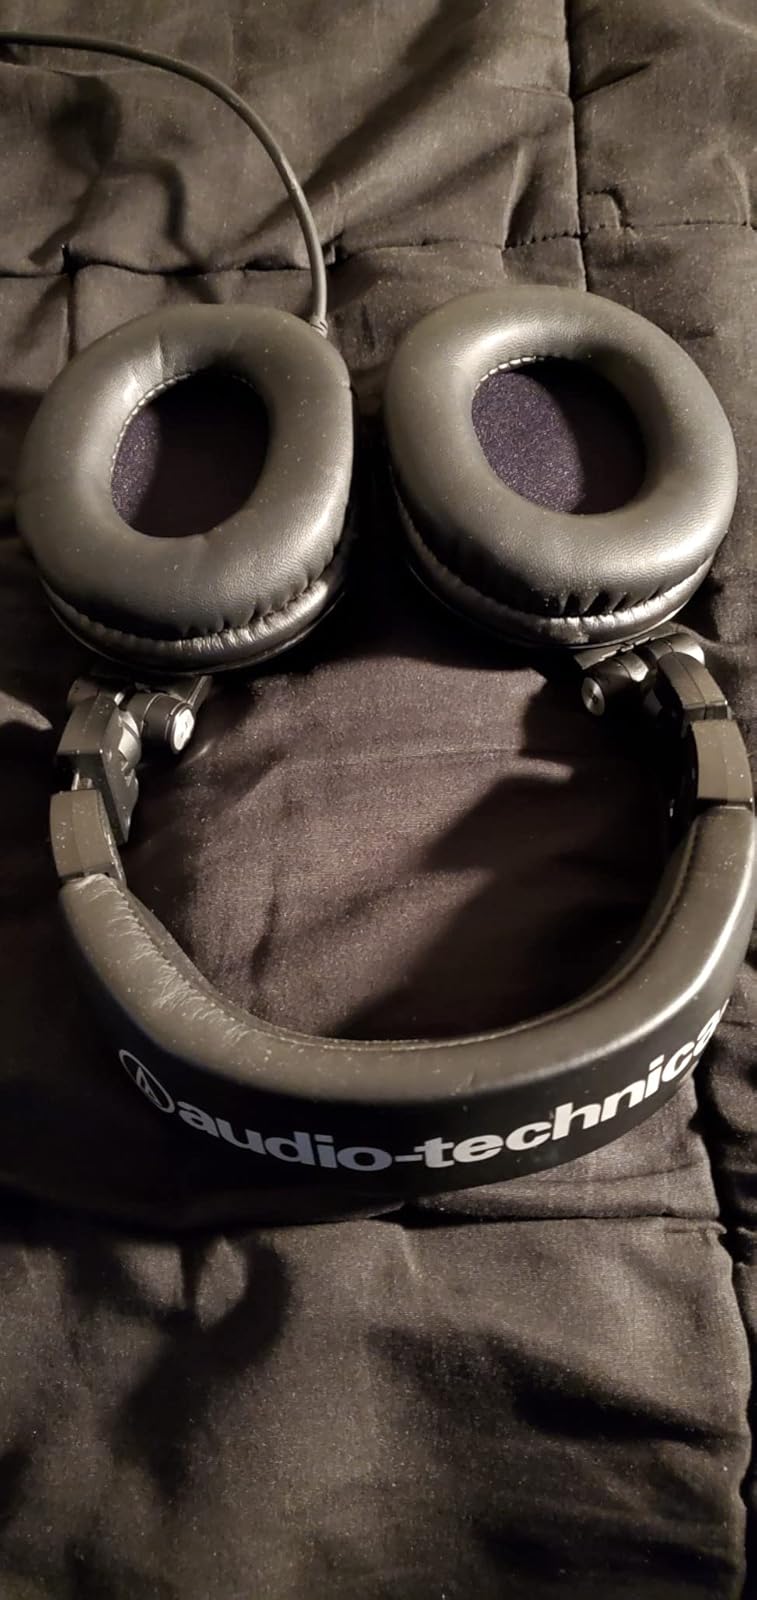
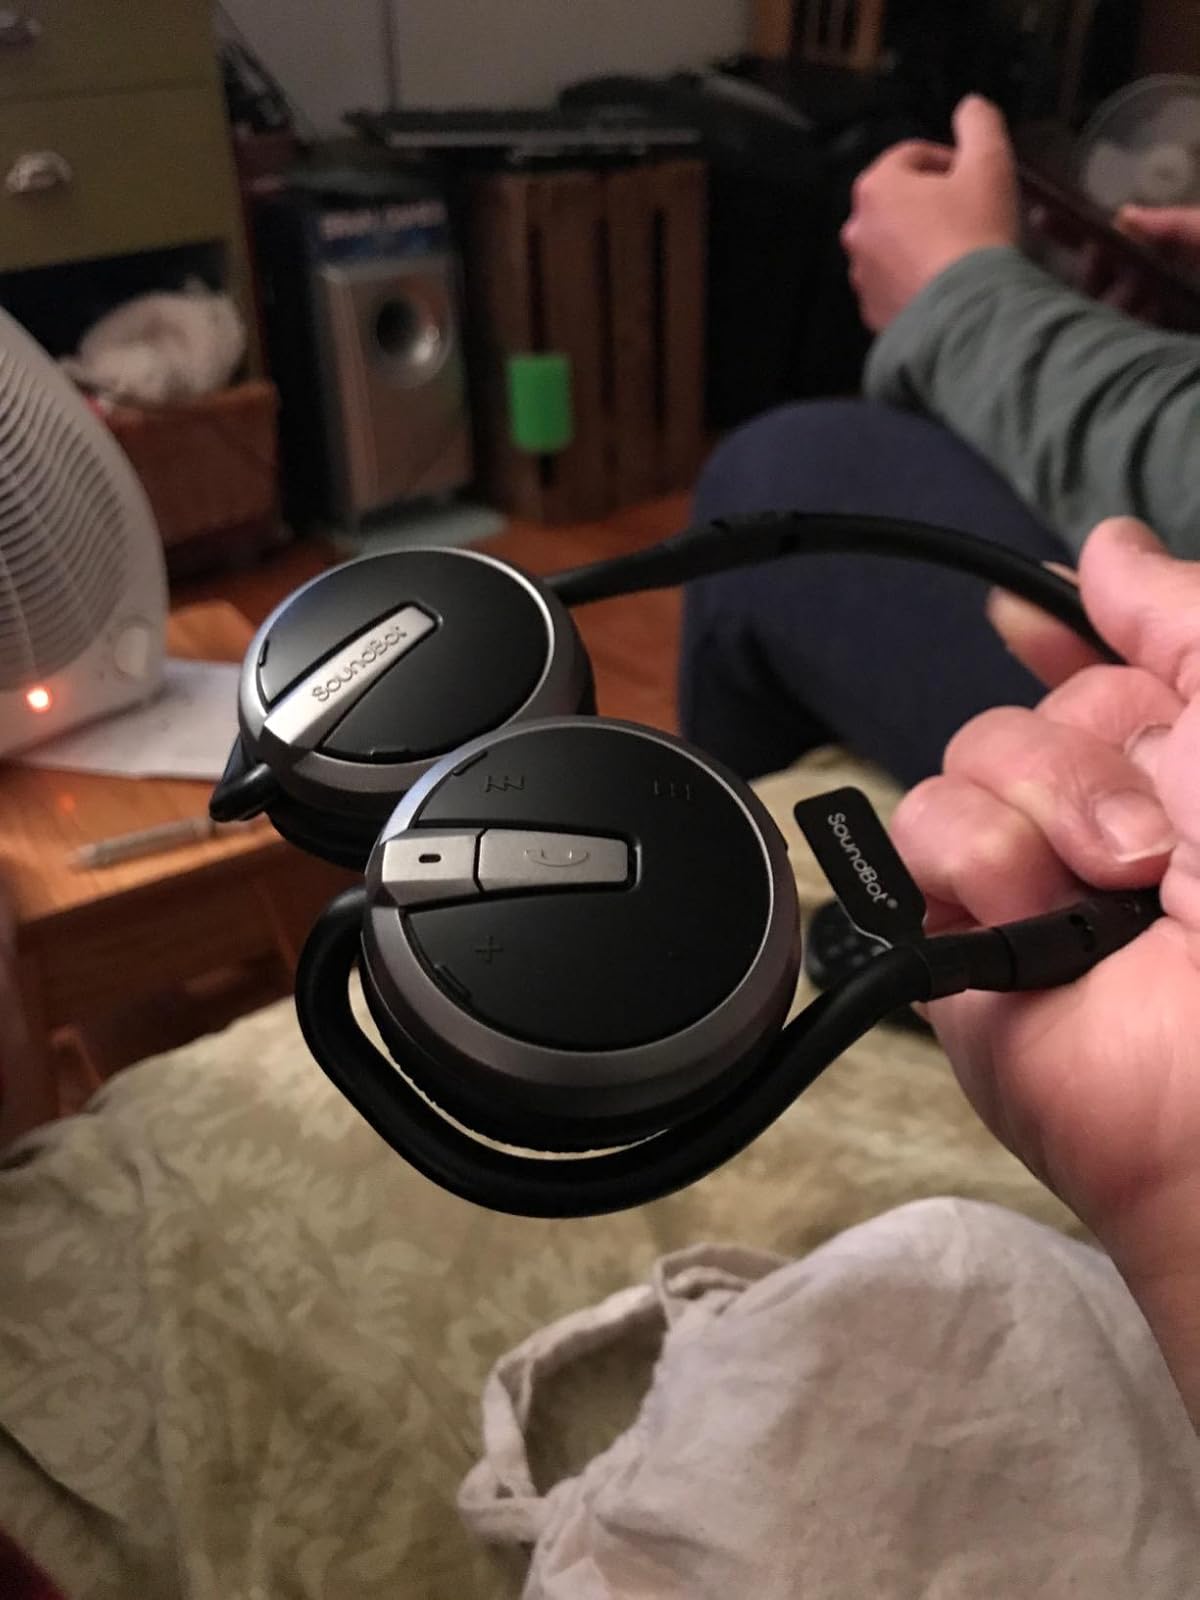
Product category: headphones
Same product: no